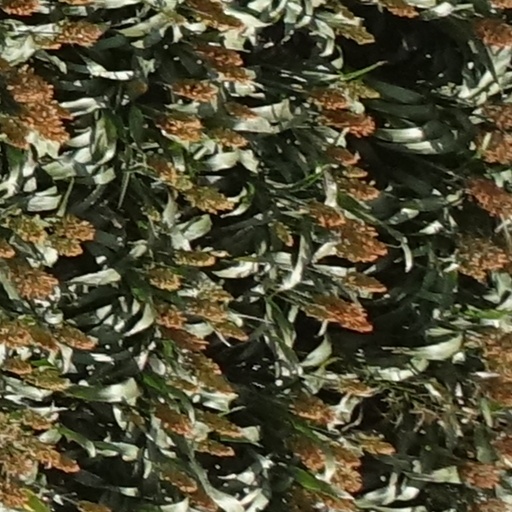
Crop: sorghum